Shopping addiction

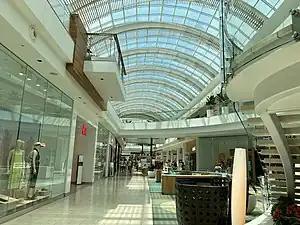
Huge malls become places to stay and ramble, show the use of shopping as a leisure activity.

Although shopping addiction and compulsive purchase are conceptually different, they are interrelated and both are manifestations of the same problem: the lack of self-control when buying and to restrain impulses. Shopping addiction is understood as the eagerness for constantly making new purchases of unnecessary or superfluous things. The concept of compulsive purchase is related to the psychological process which causes many people not to be able to control their impulses and wishes of buying, and subjects them to reflexion and evaluation before purchasing. A basic behavioural characteristic of people who have serious problems of consumer addiction is that their purchases are unnecessary and unsatisfactory. Addicts may feel pleasure or relief when they give in to the shopping wish, but regret it afterwards. In cases of people with severe problems of shopping addiction, this remorse can lead to very deep feelings of blame and discomfort.